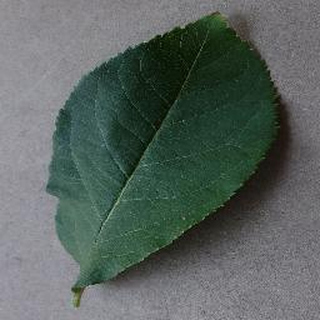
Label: healthy_apple